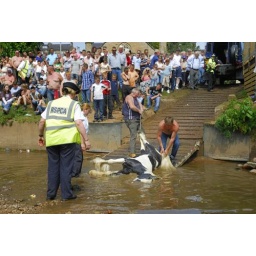
This pony drowned in the deep water and had to be recvoered by the RSPCA inspectors